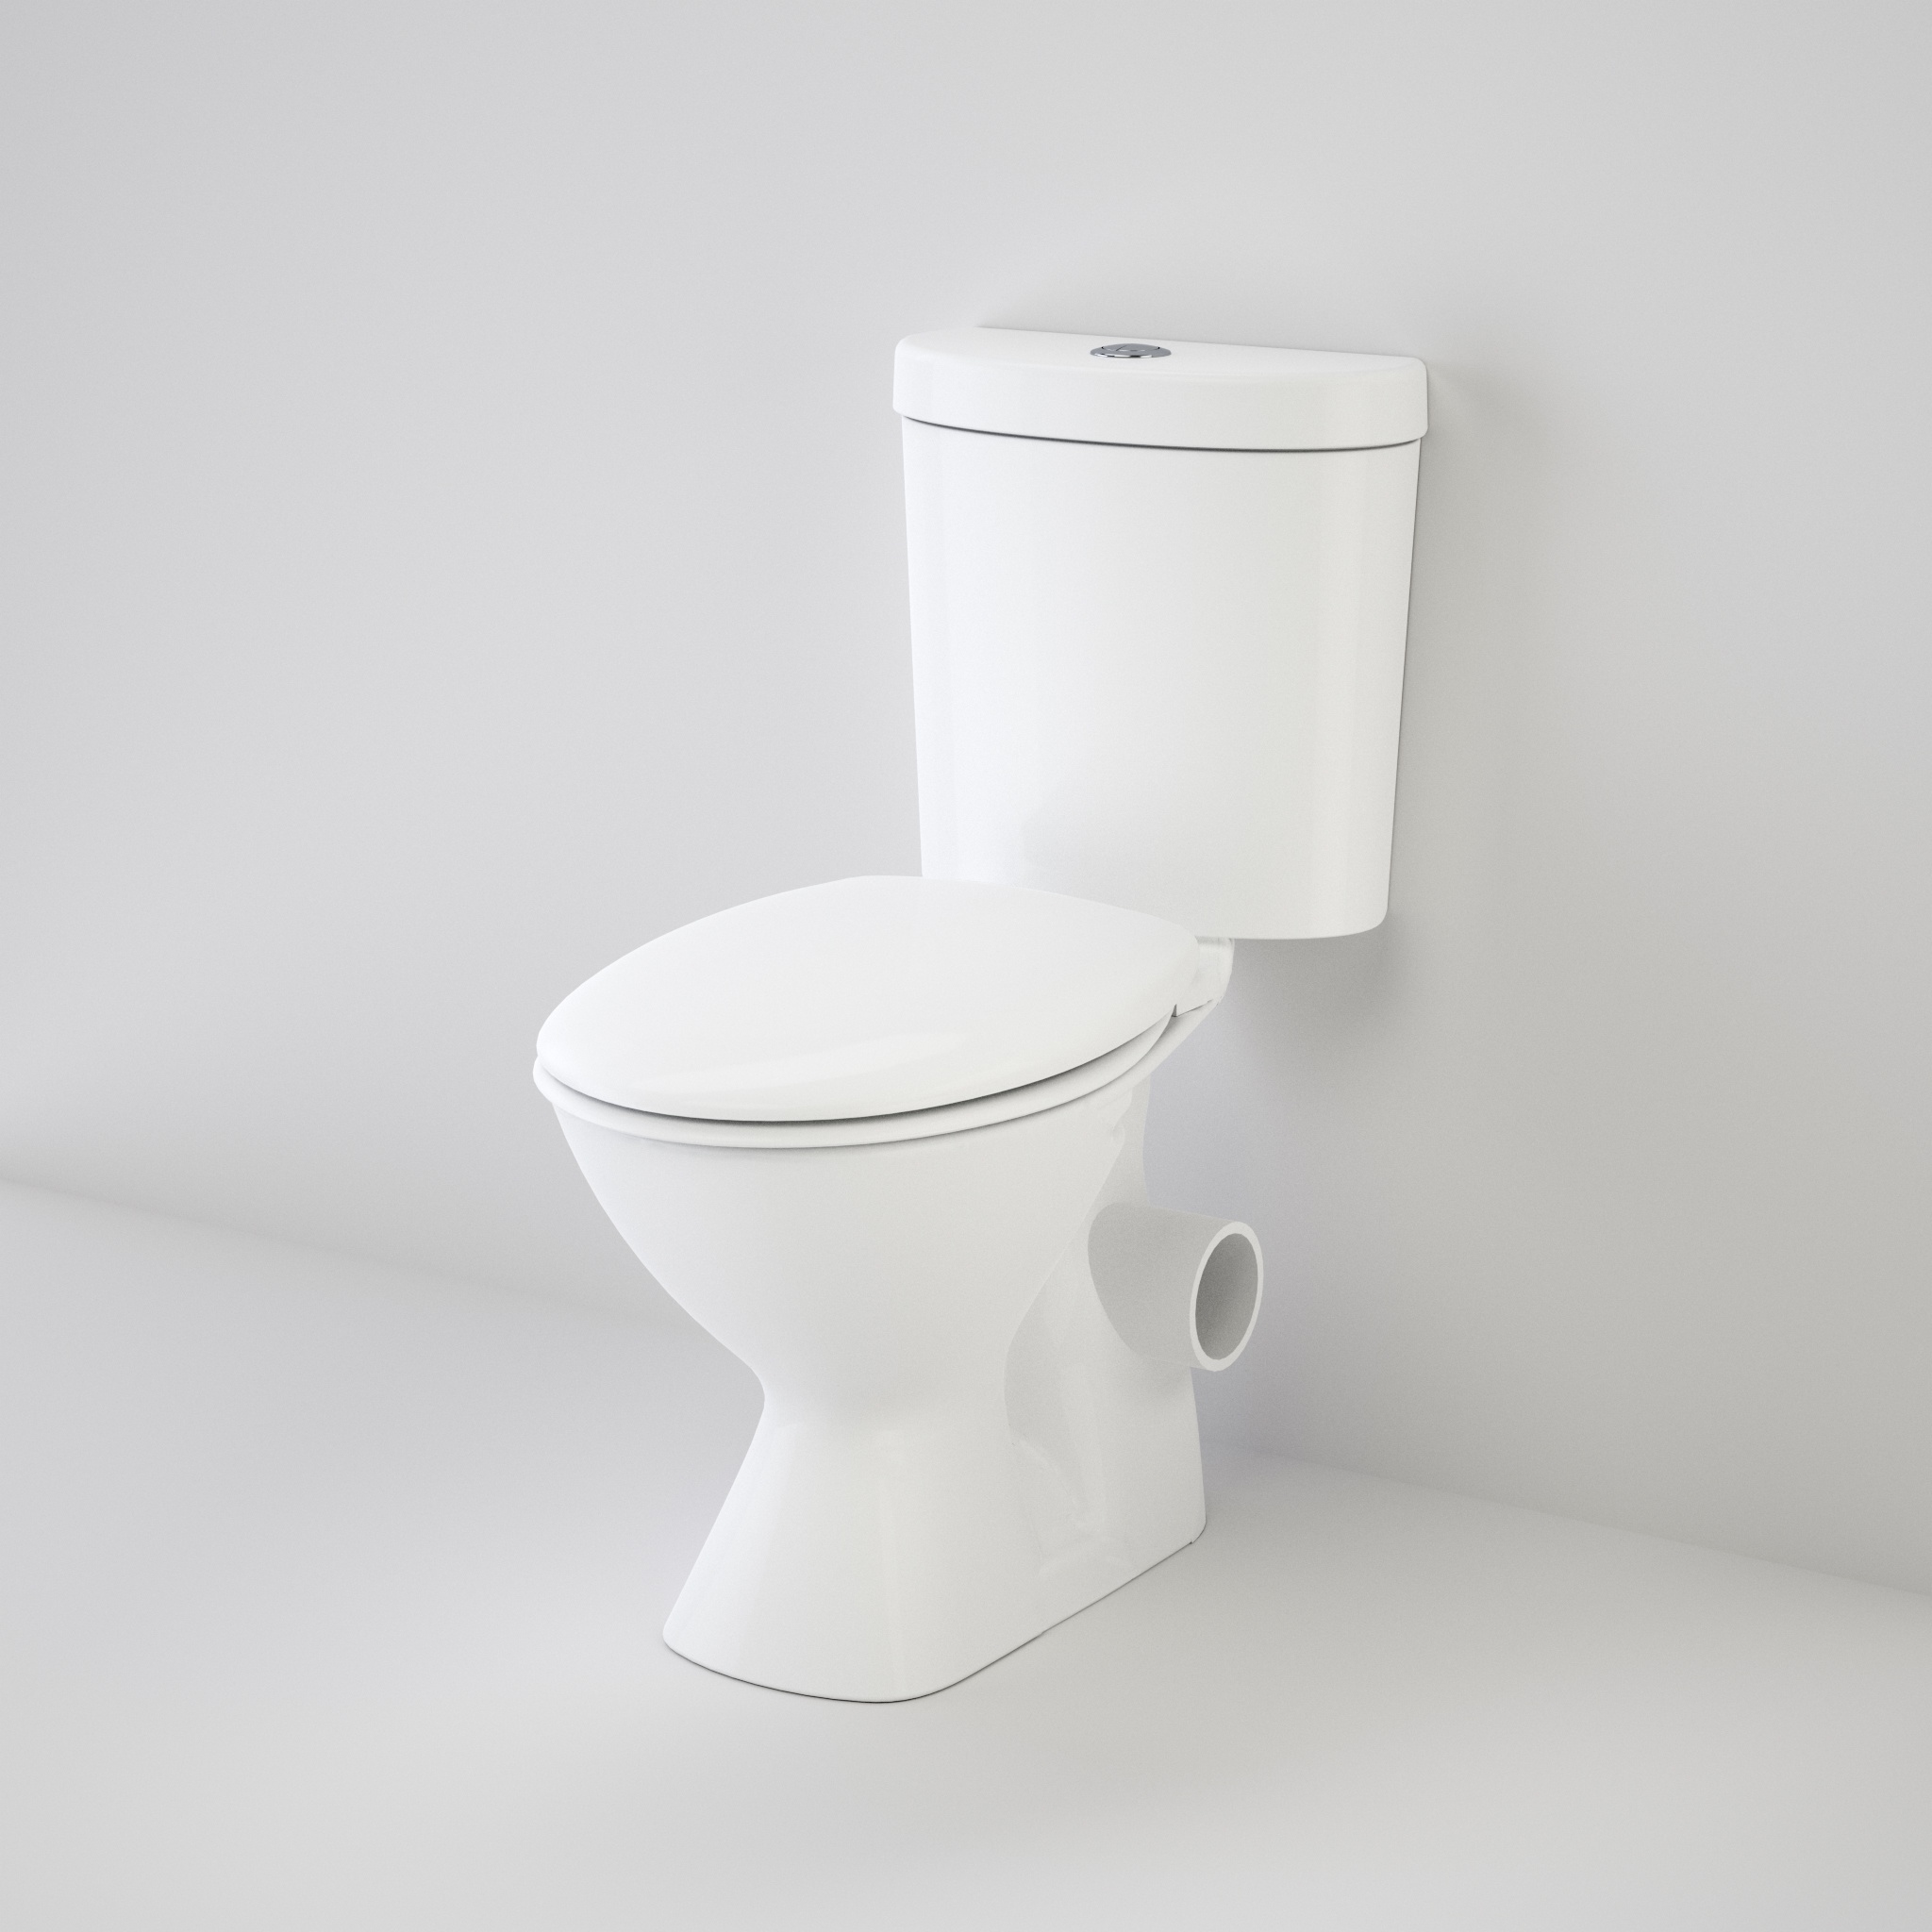
Profile Left Hand Skew Trap Close Coupled Soft Close Suite
Details & Specifications Chrome button assembly design Hygienic, snap on detachable seat Vitreous china WELS 4 Star Rated, 4.5L/3L (3.5L Average Flus
Brand: Caroma
Category: Hardware > Plumbing > Plumbing Fixtures > Toilets & Bidets